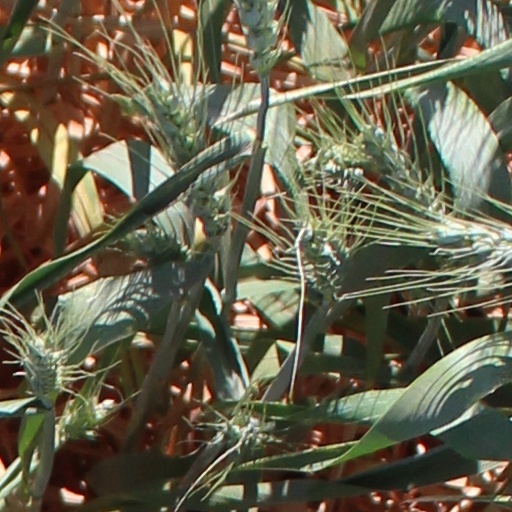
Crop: wheat